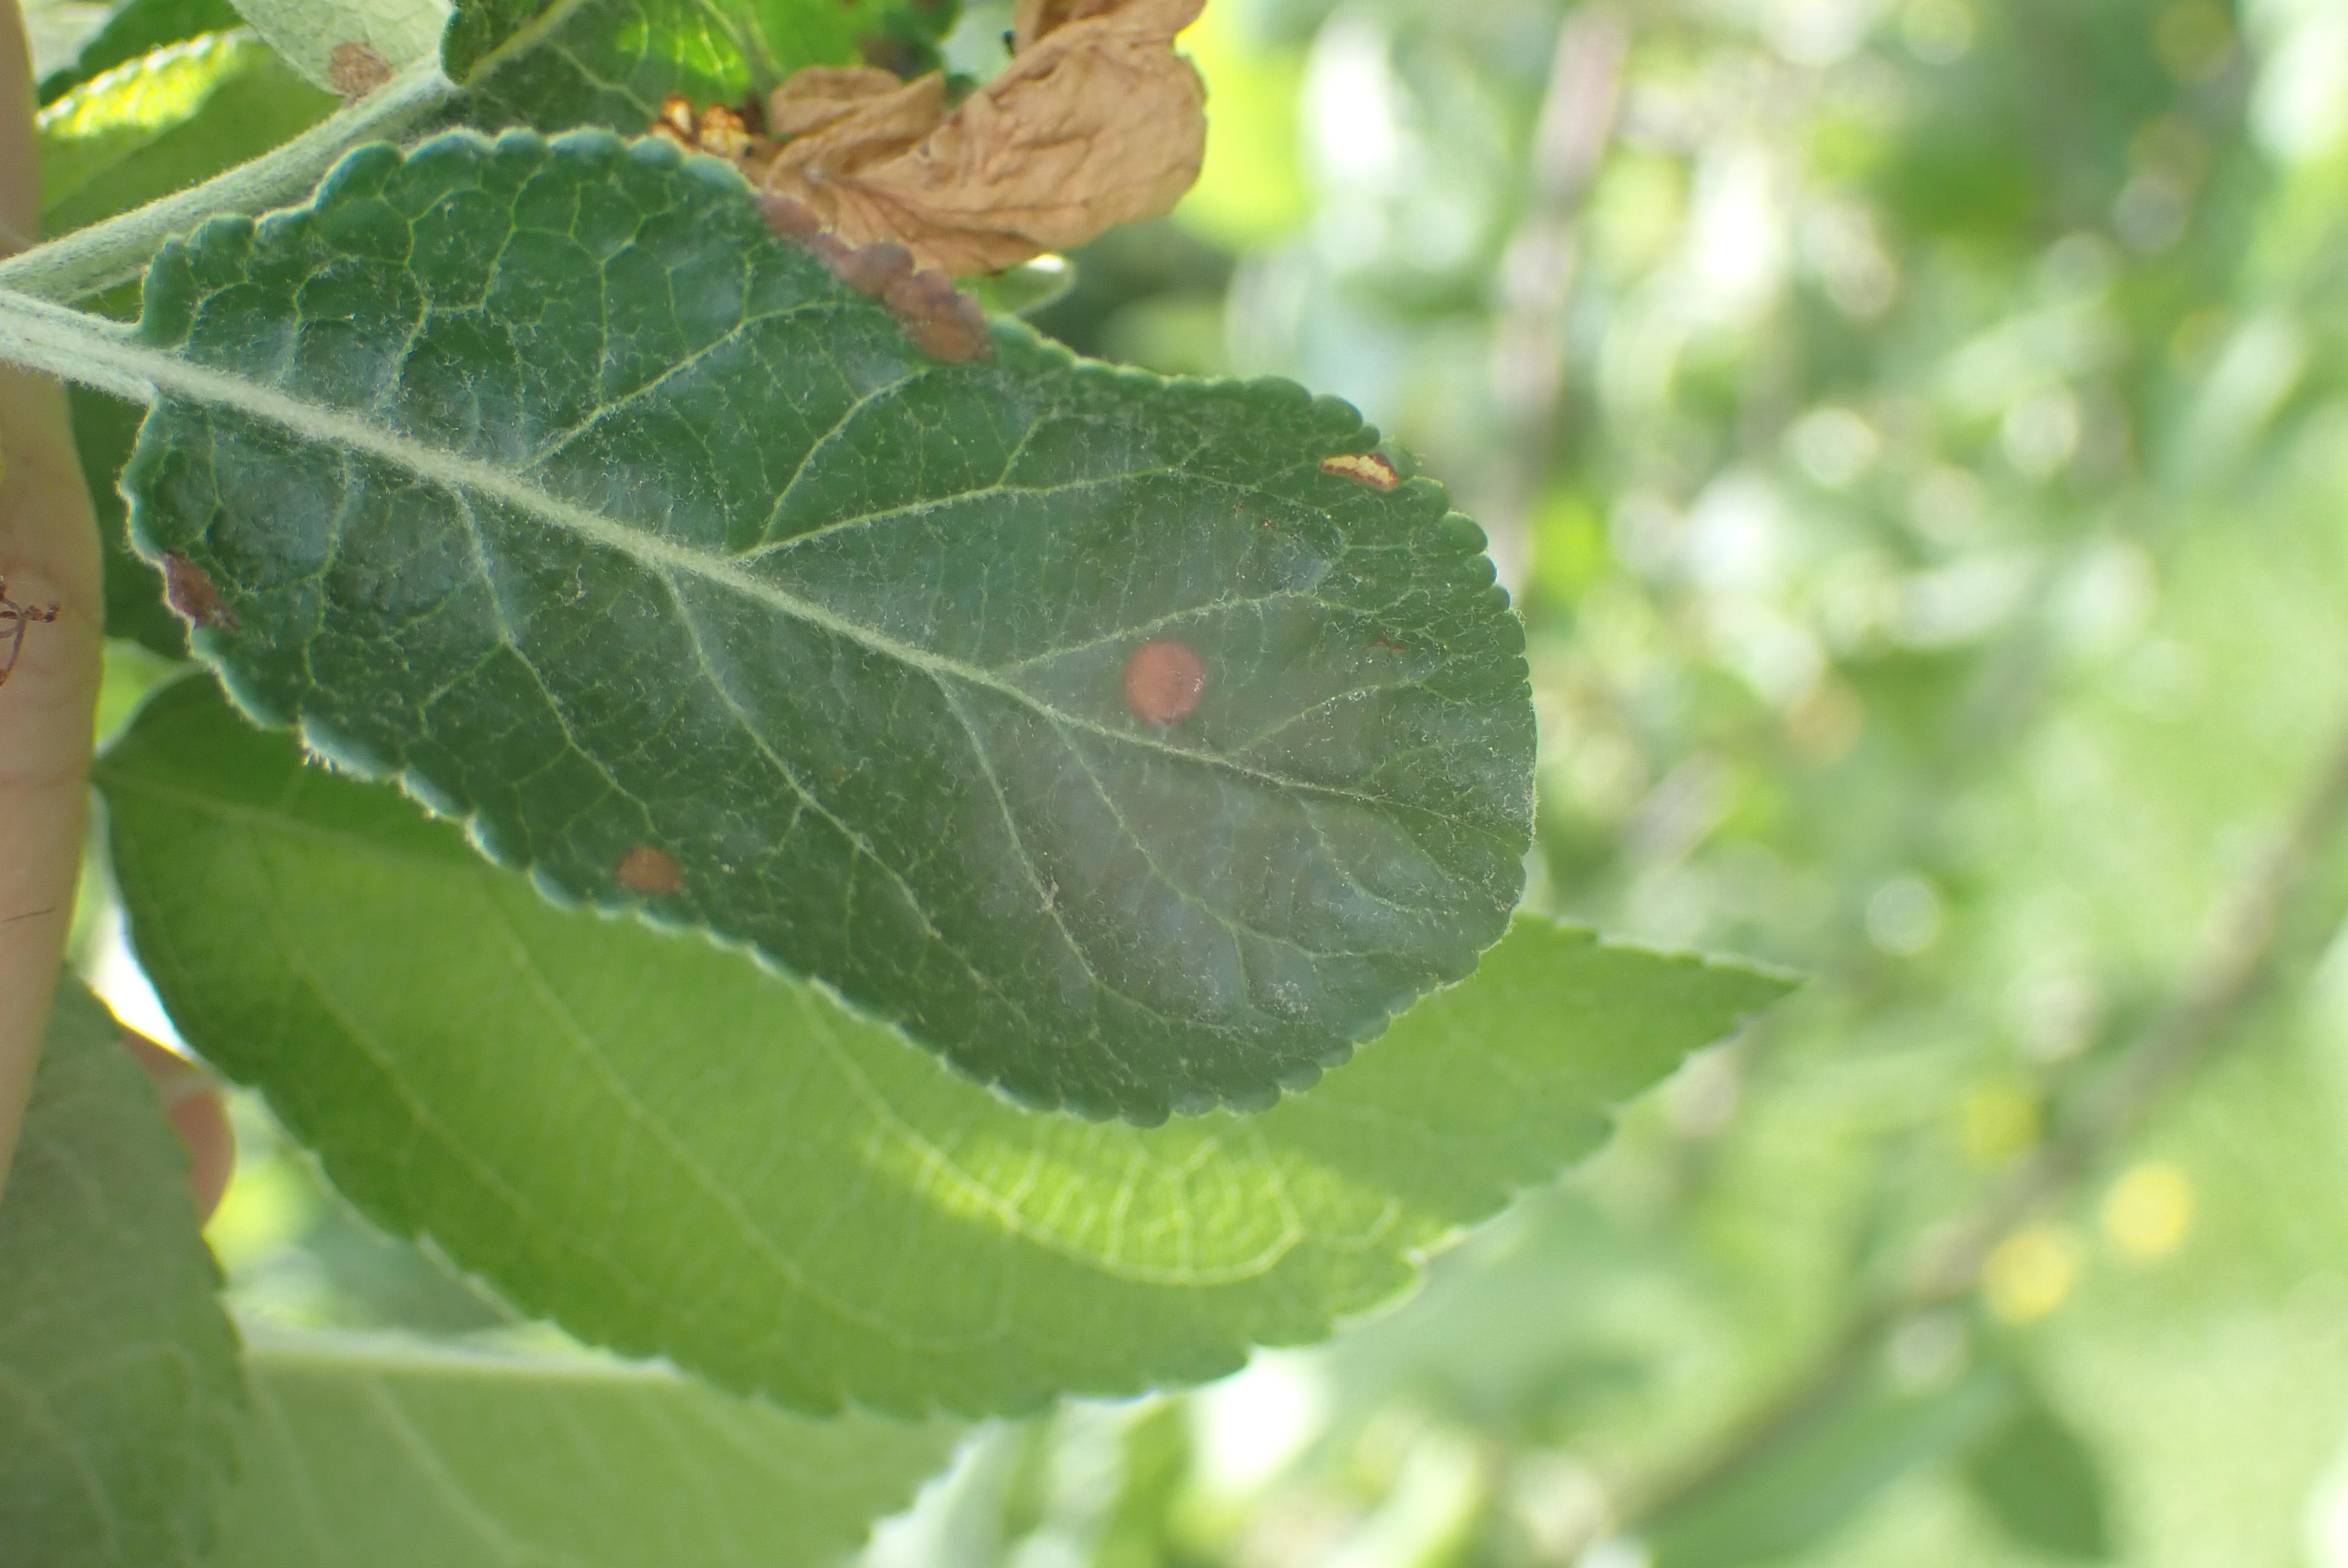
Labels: frog_eye_leaf_spot